Geography of Wales

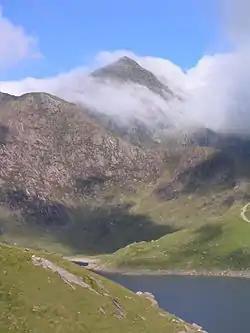
The summit of Snowdon, the highest mountain in Wales

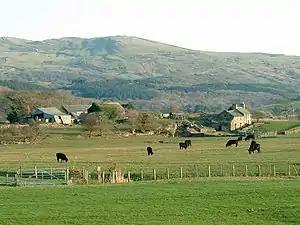
Hill farm with Welsh Black cattle

Wales is located on the western side of central southern Great Britain. To the north and west is the Irish Sea, and to the south is the Bristol Channel. The English counties of Cheshire, Shropshire, Herefordshire and Gloucestershire lie to the east. Much of the border with England roughly follows the line of the ancient earthwork known as Offa's Dyke. The large island of Anglesey lies off the northwest coast, separated from mainland Wales by the Menai Strait, and there are a number of smaller islands.